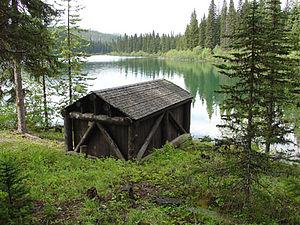
Hangar à bateaux, Lower Logging Lake, Parc national des Glaciers, Montana, États-Unis